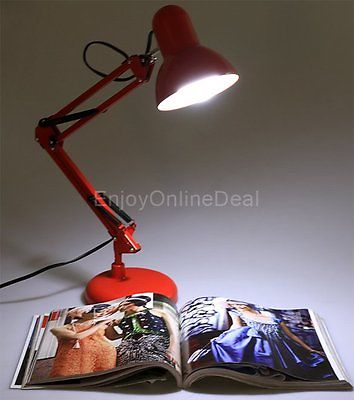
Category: lamp